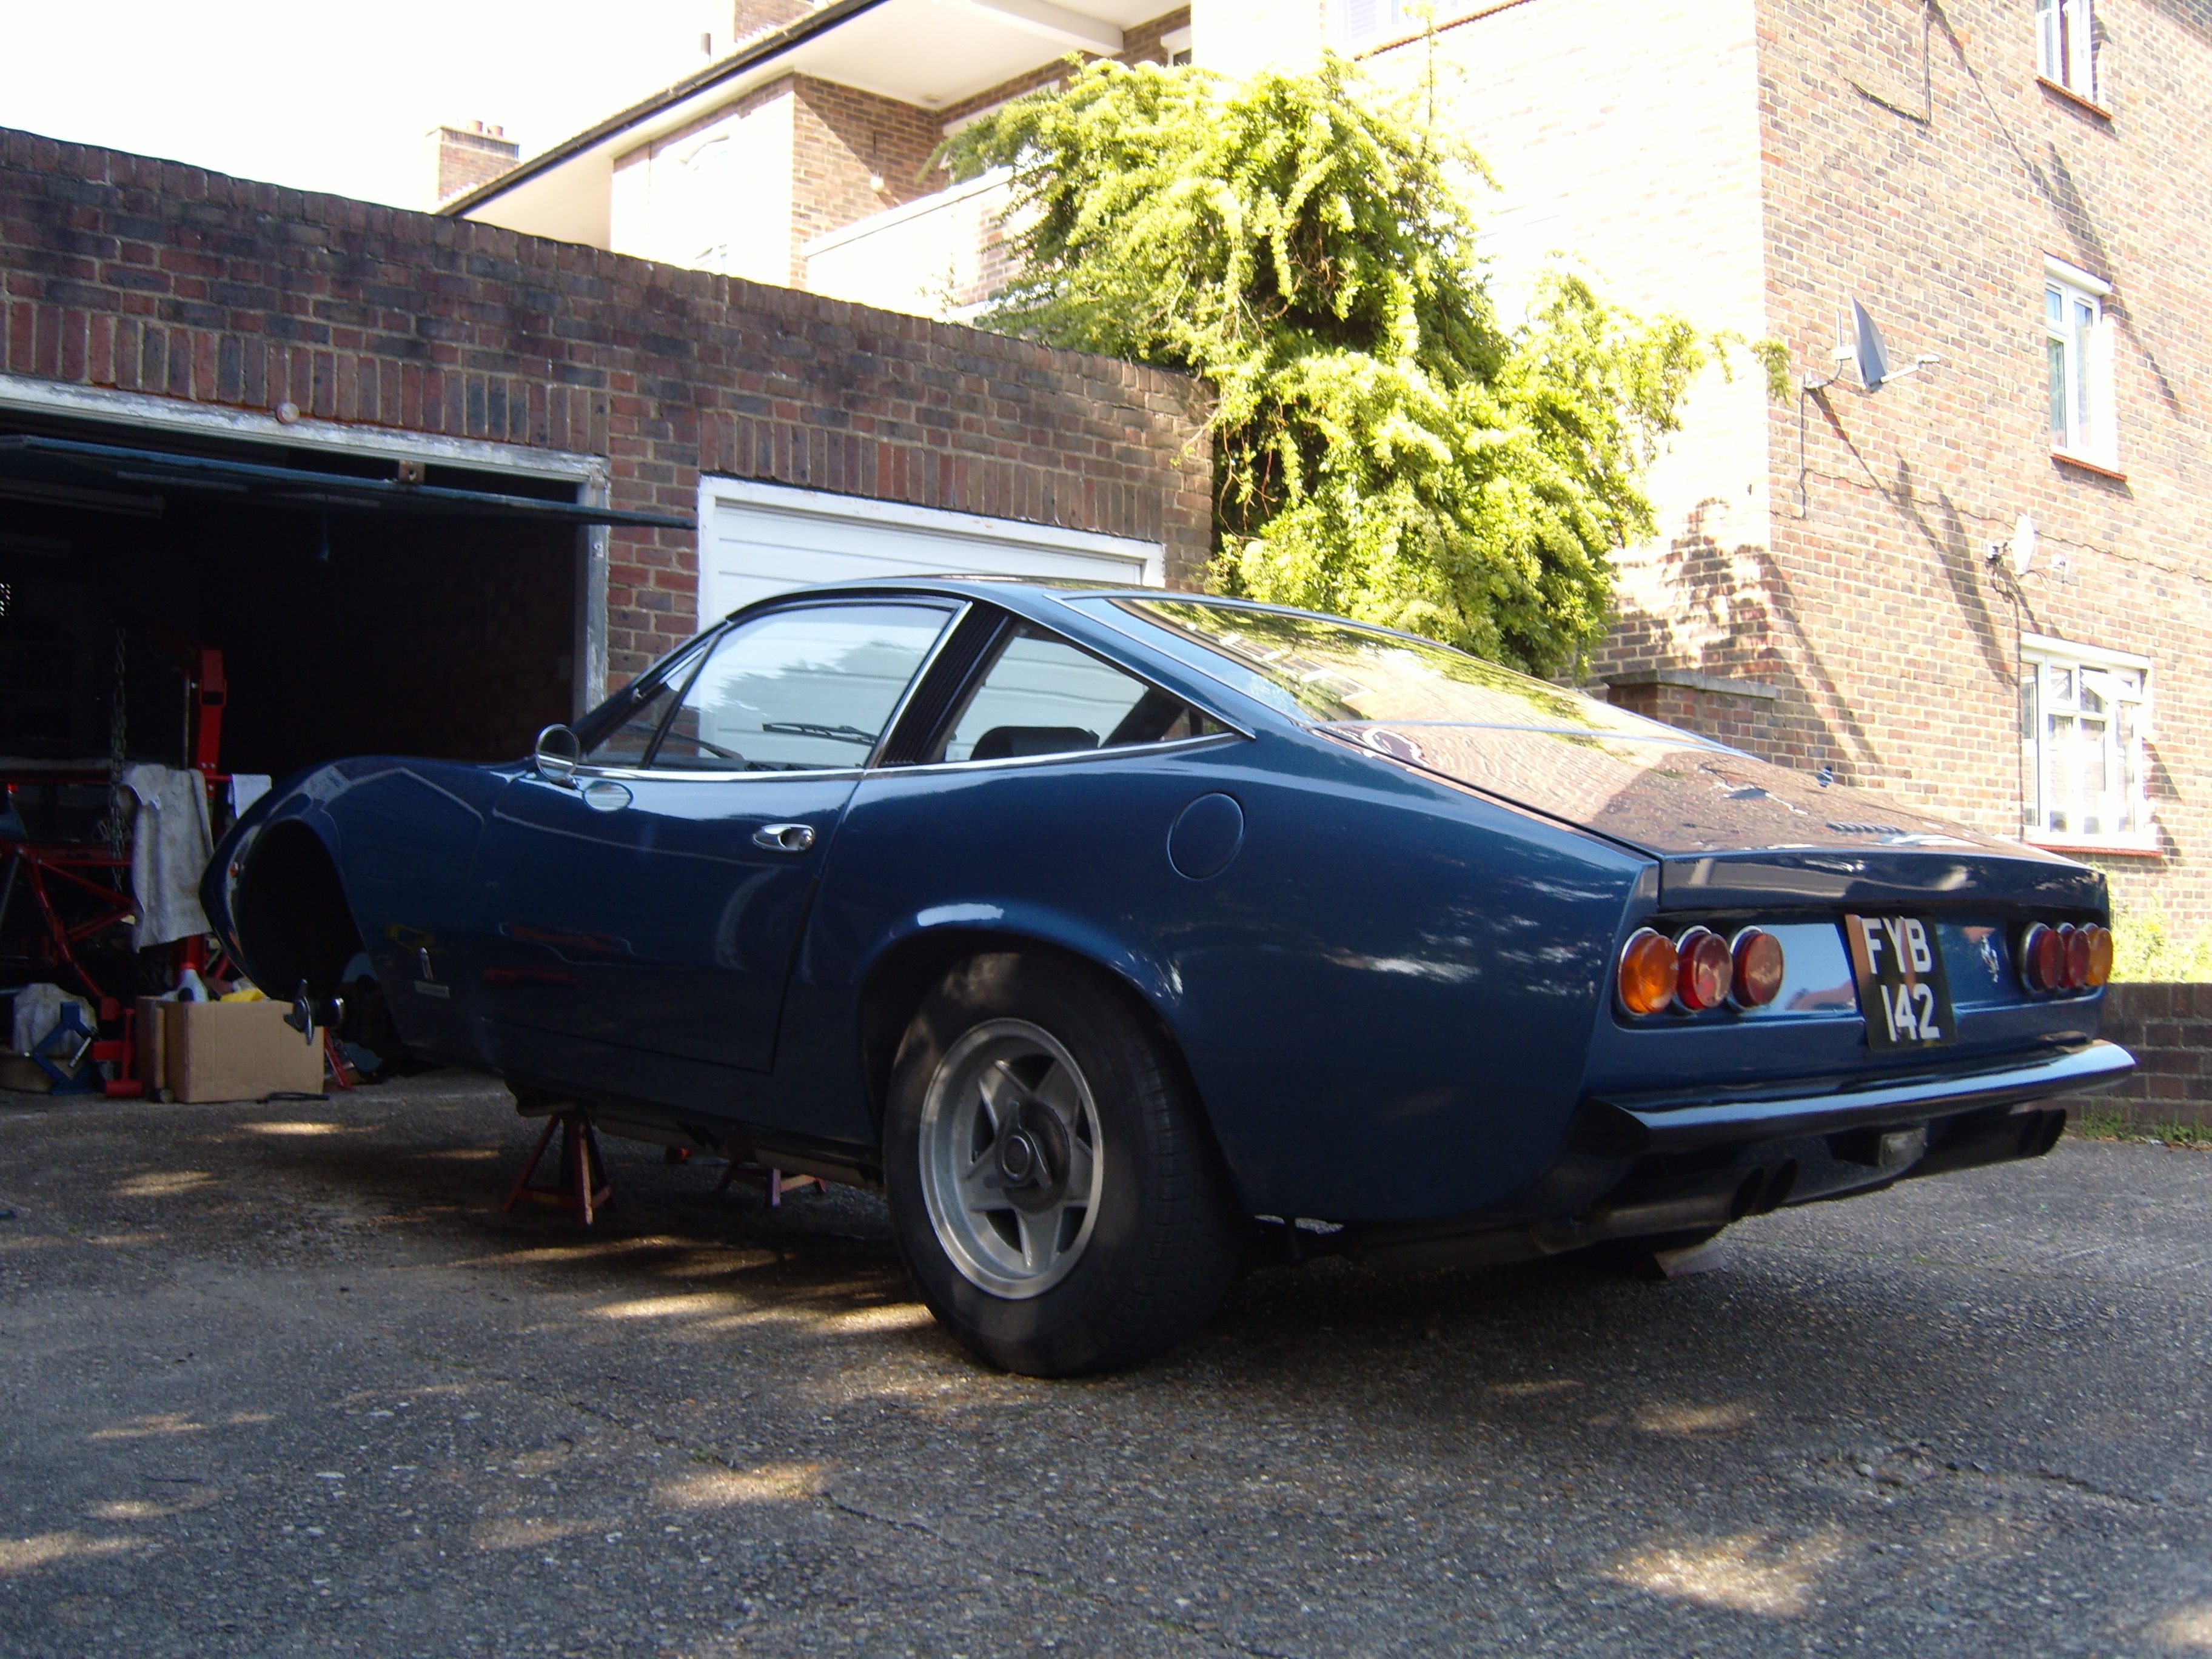
car, automobile, vehicle, blue, old car, classic car, sports car, antique car, land vehicle, automobile make, opel gt